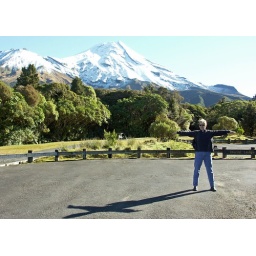
Stretching exercises in car park halfway up a mountain